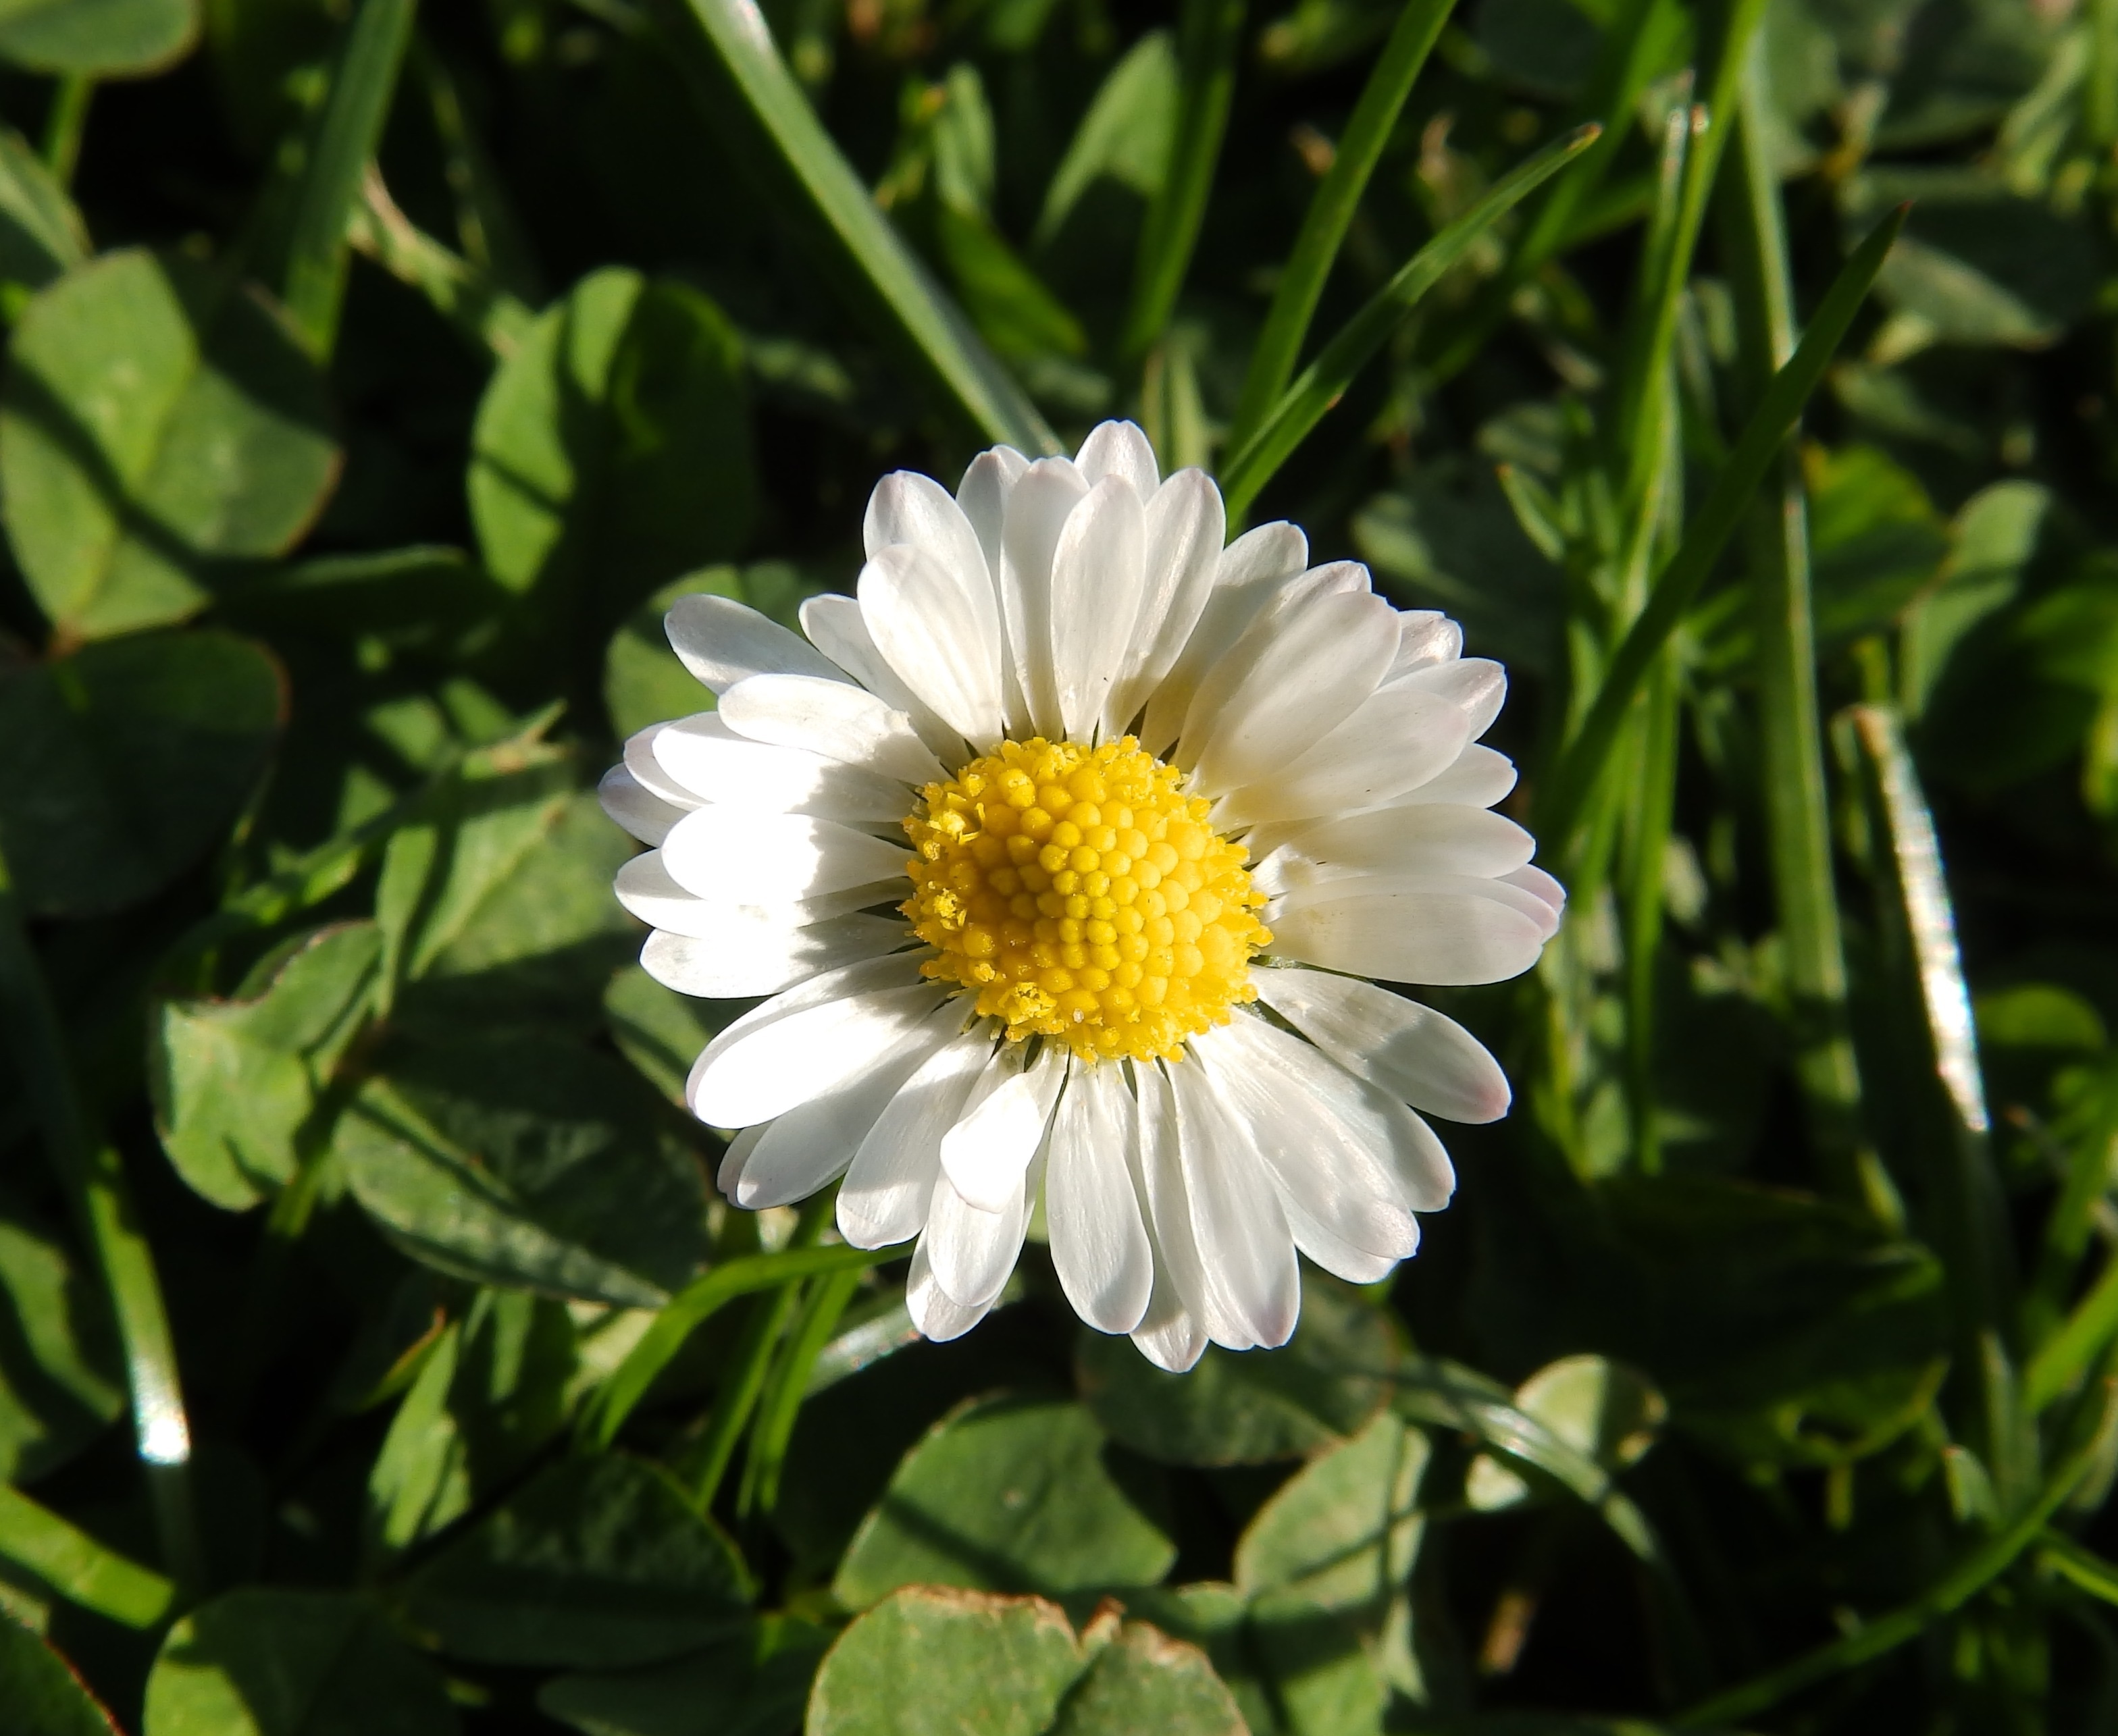
nature, blossom, plant, field, meadow, flower, petal, bloom, daisy, spring, green, botany, flora, wildflower, aster, composites, flowering plant, daisy family, tausendsch n, little daisy, oxeye daisy, m p, annual plant, land plant, chamaemelum nobile, marguerite daisy